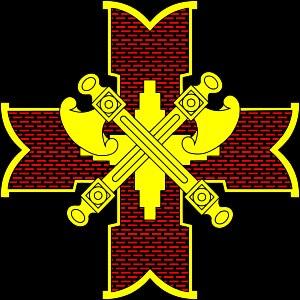
Le Régiment présidentiel du commandant du Kremlin de Moscou du Service fédéral de protection de la Fédération de Russie, couramment appelé régiment du Kremlin ou régiment présidentiel, est une unité militaire particulière de l'armée russe.